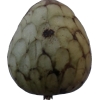
Label: cherimoya